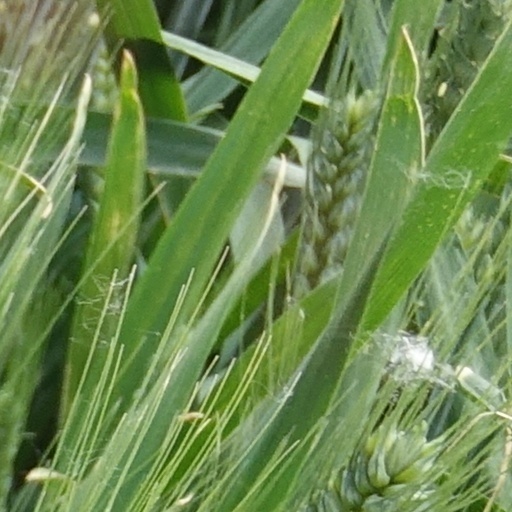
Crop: wheat